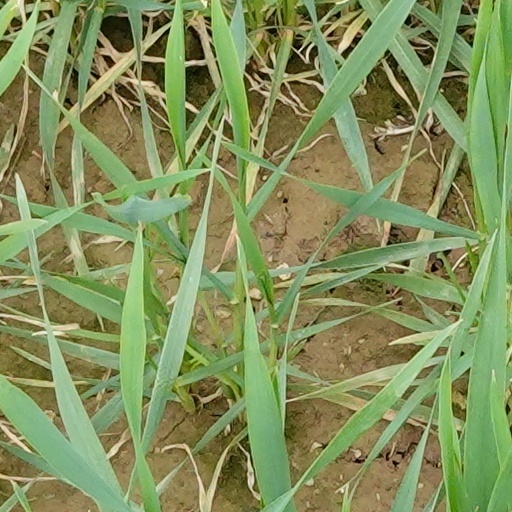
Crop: wheat